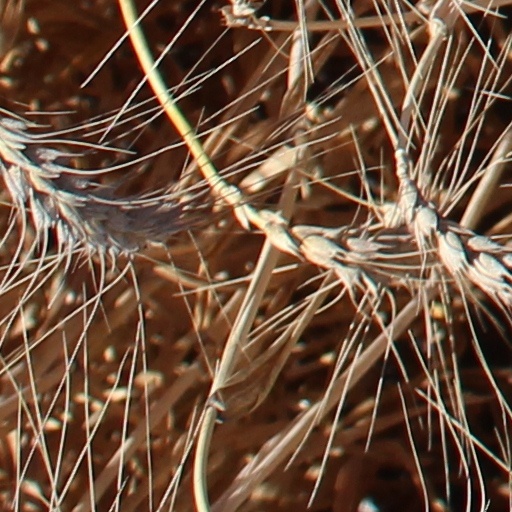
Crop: wheat